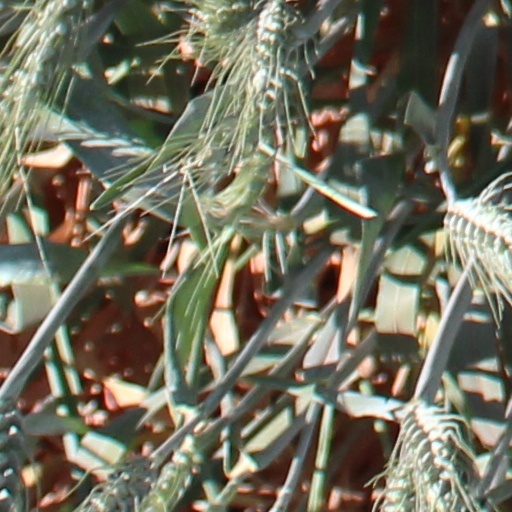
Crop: wheat